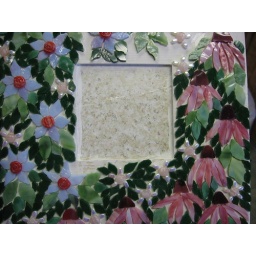
Ikea mirror not quite finished with glassing, will be grouted in a dark green